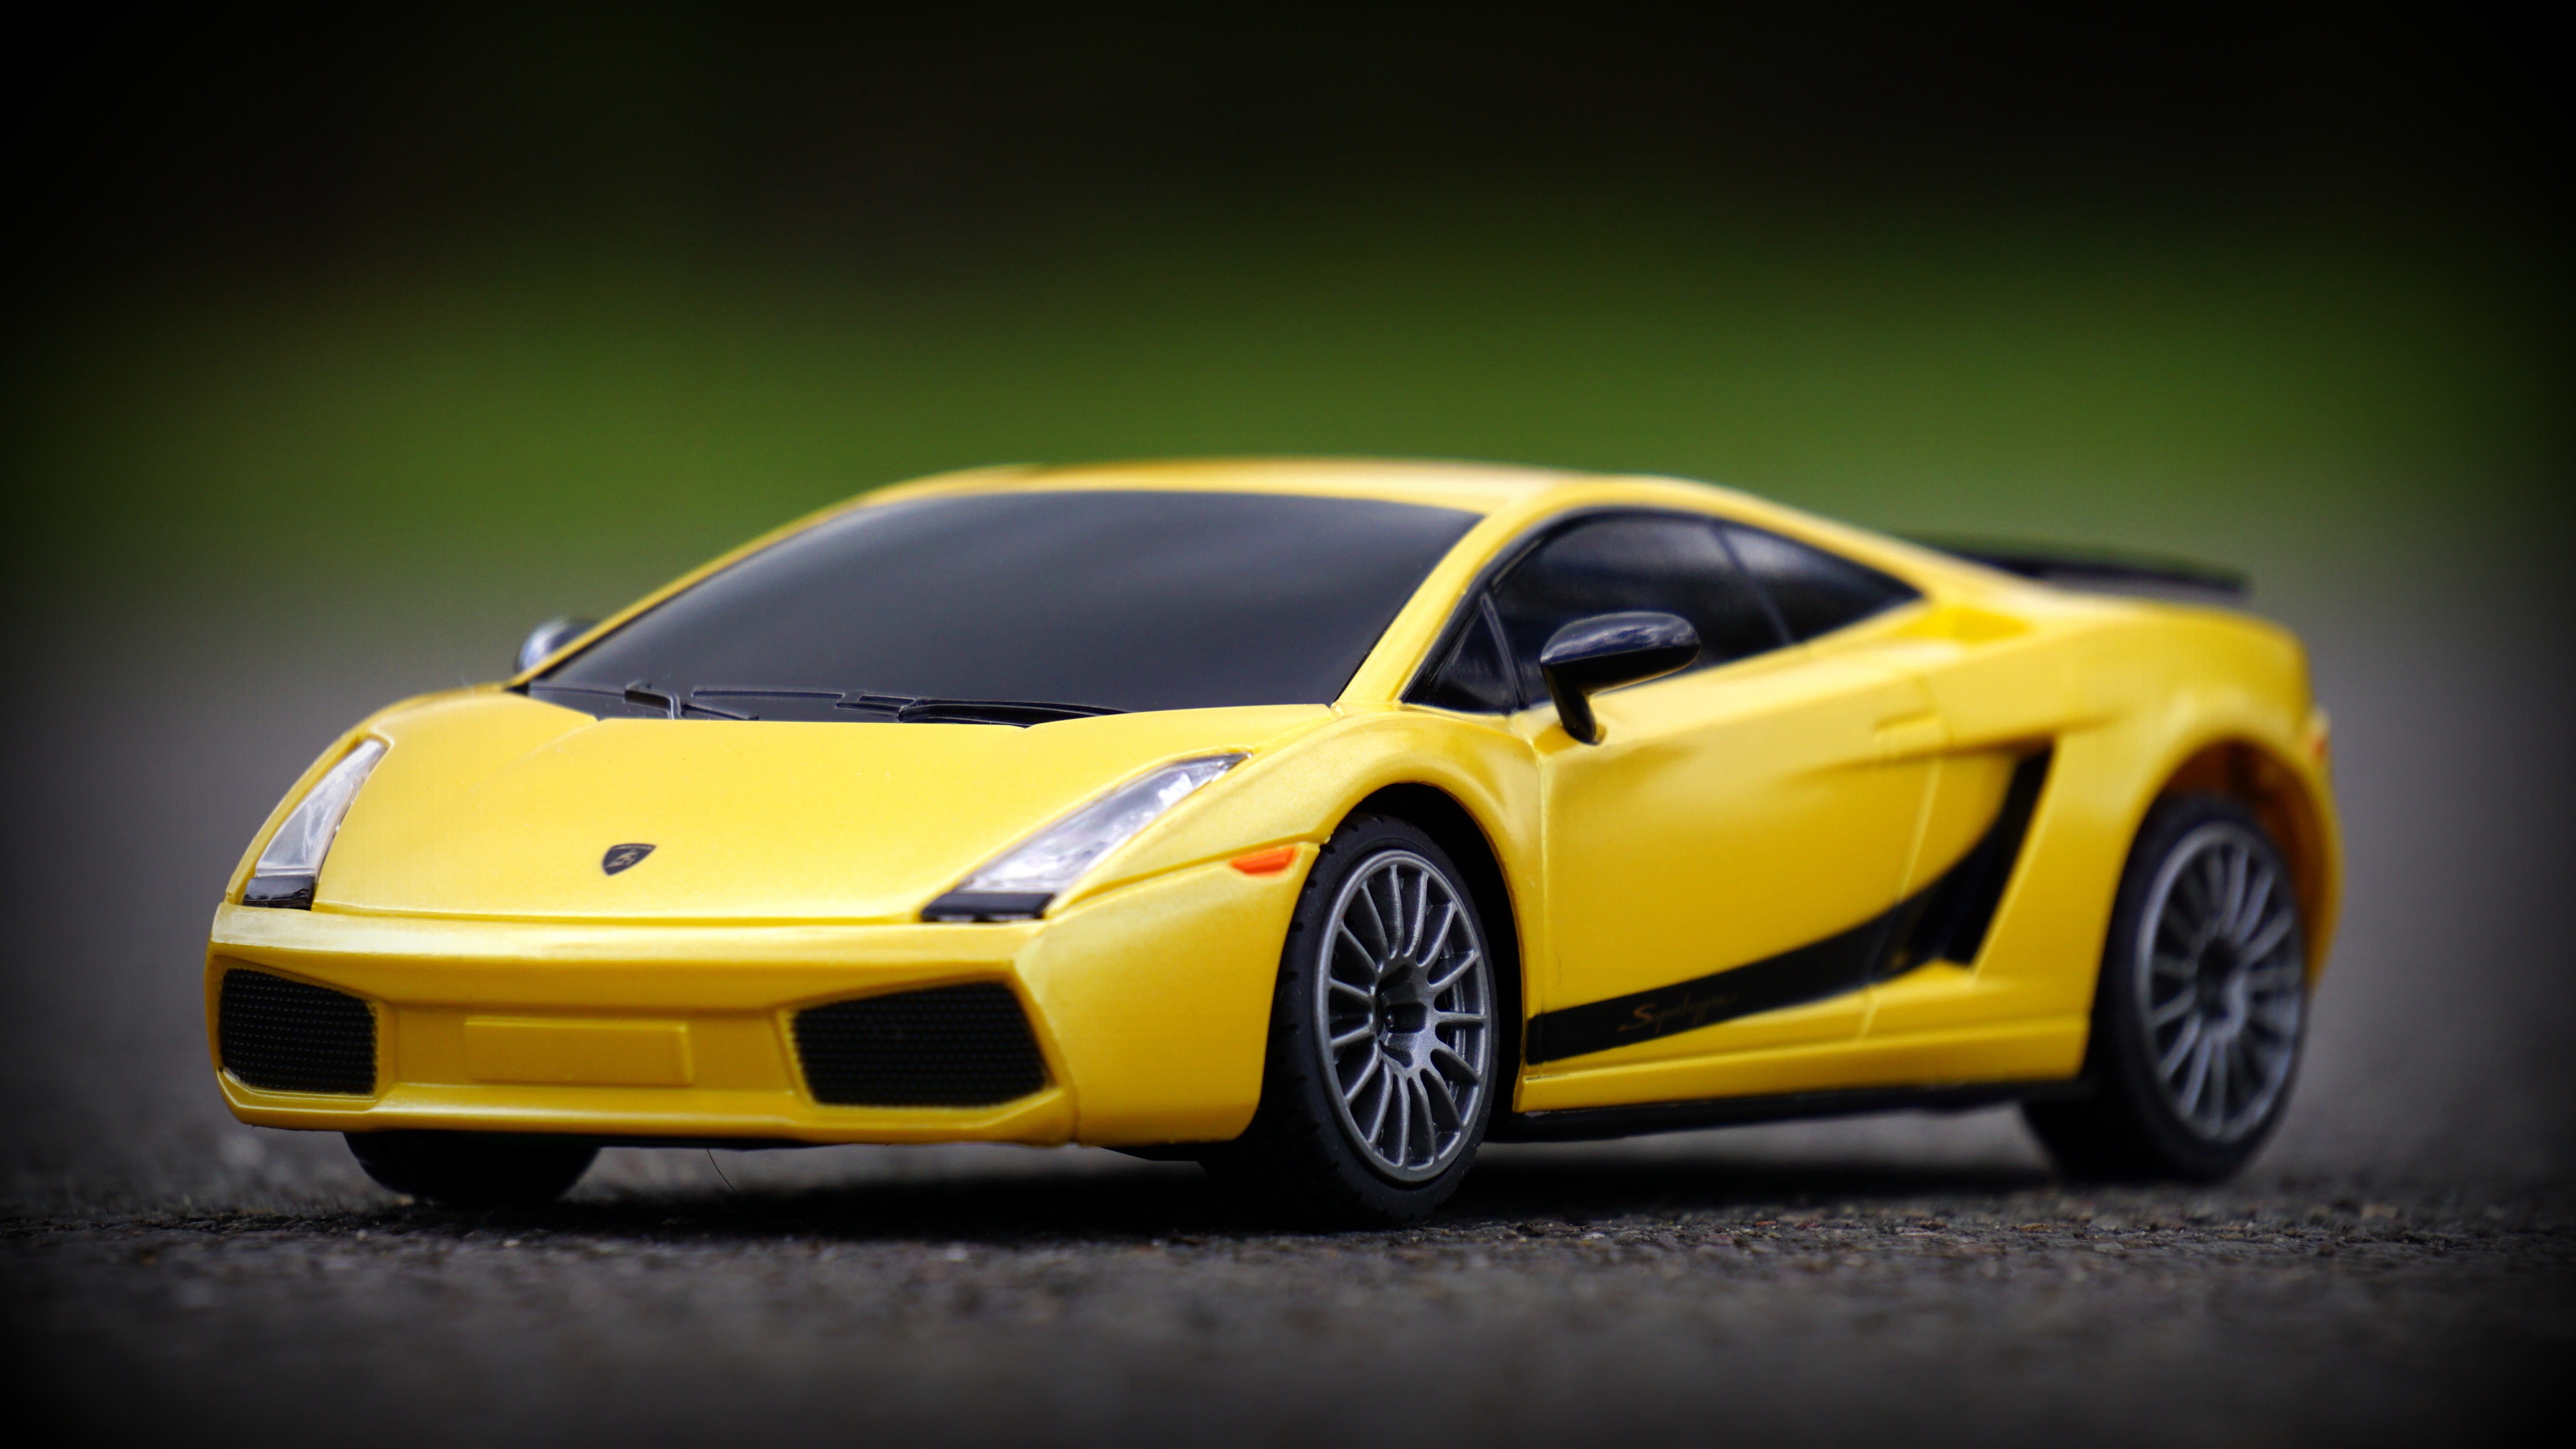
technology, sport, car, wheel, automobile, model, vehicle, drive, auto, speed, automotive, sports car, supercar, power, motor, style, expensive, fast, racecar, sportscar, lamborghini, city car, land vehicle, automobile make, automotive design, luxury vehicle, performance car, lamborghini gallardo